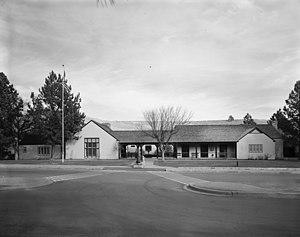
Le district historique de Wind Cave National Park Administrative and Utility Area, en anglais Wind Cave National Park Administrative and Utility Area Historic District, est un district historique du comté de Custer, dans le Dakota du Sud, aux États-Unis. Protégé au sein du parc national de Wind Cave, il est inscrit au Registre national des lieux historiques depuis le 11 juillet 1984. Il abrite notamment un office de tourisme, le Wind Cave Visitor Center.